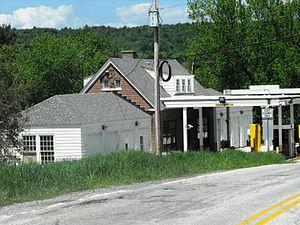
La route 237 est une route régionale québécoise située sur la rive sud du fleuve Saint-Laurent. Elle dessert la région de la Montérégie.